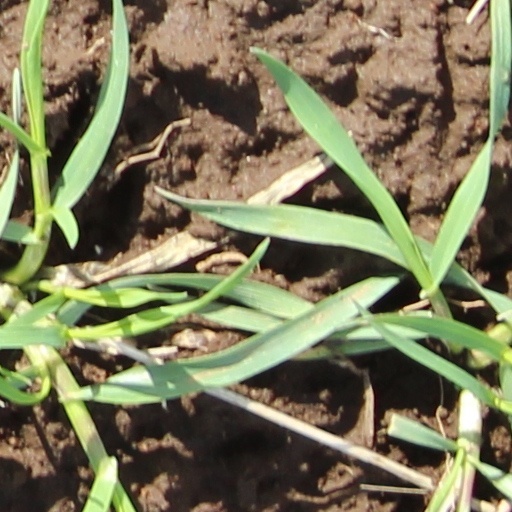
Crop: wheat